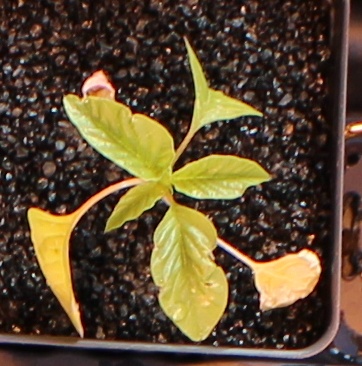
Label: Palmer Amaranth